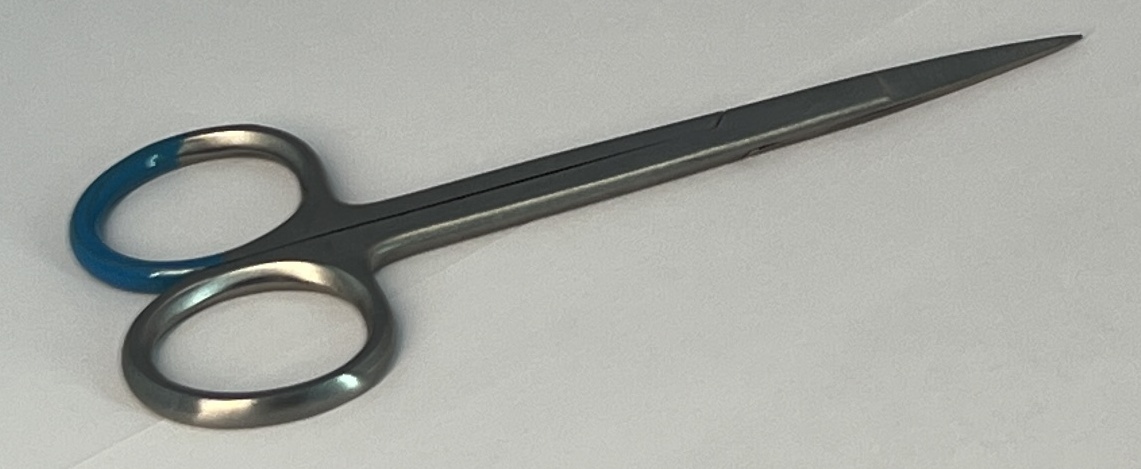
Hinged instrument state: closed